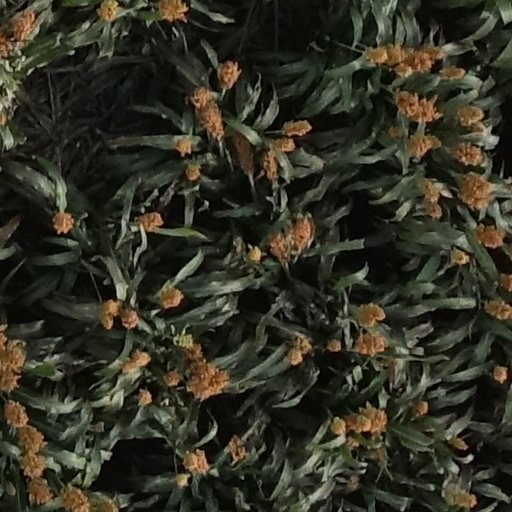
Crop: sorghum